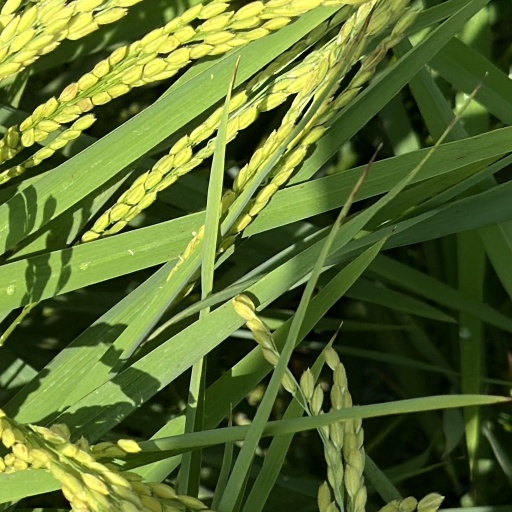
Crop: rice